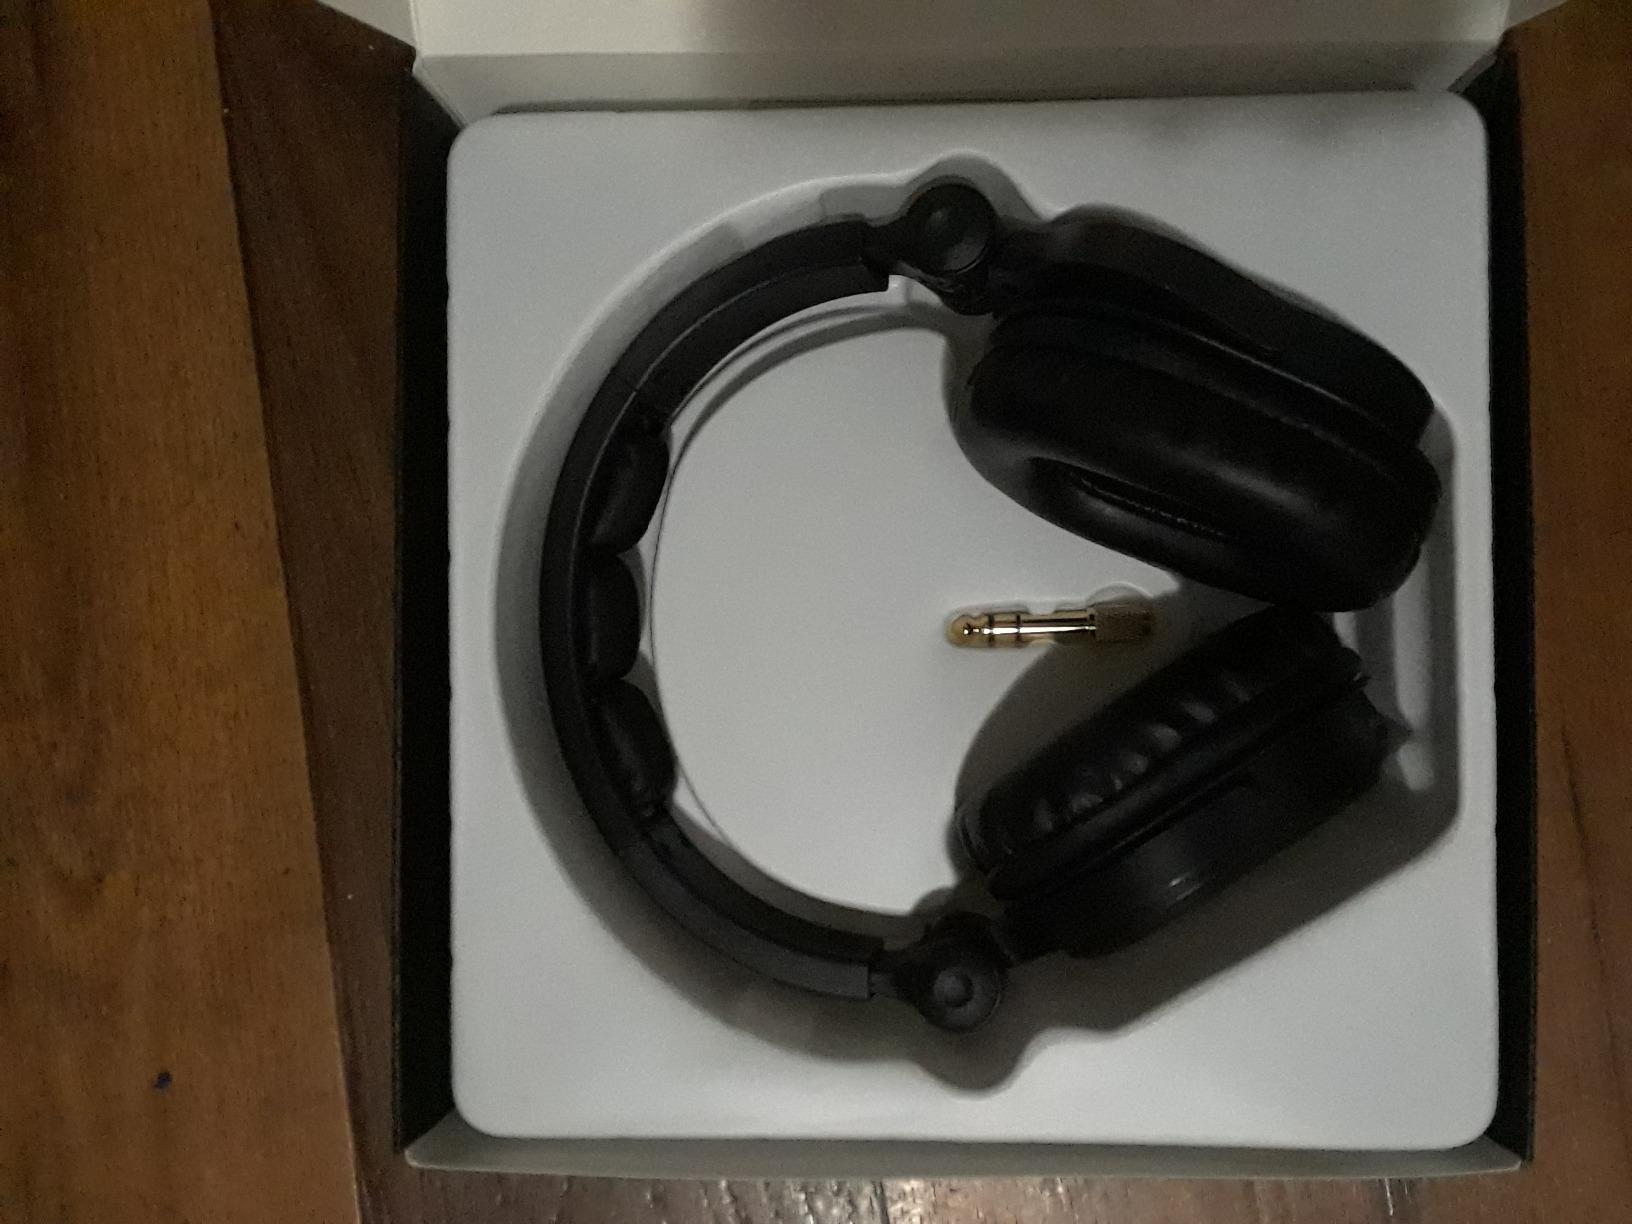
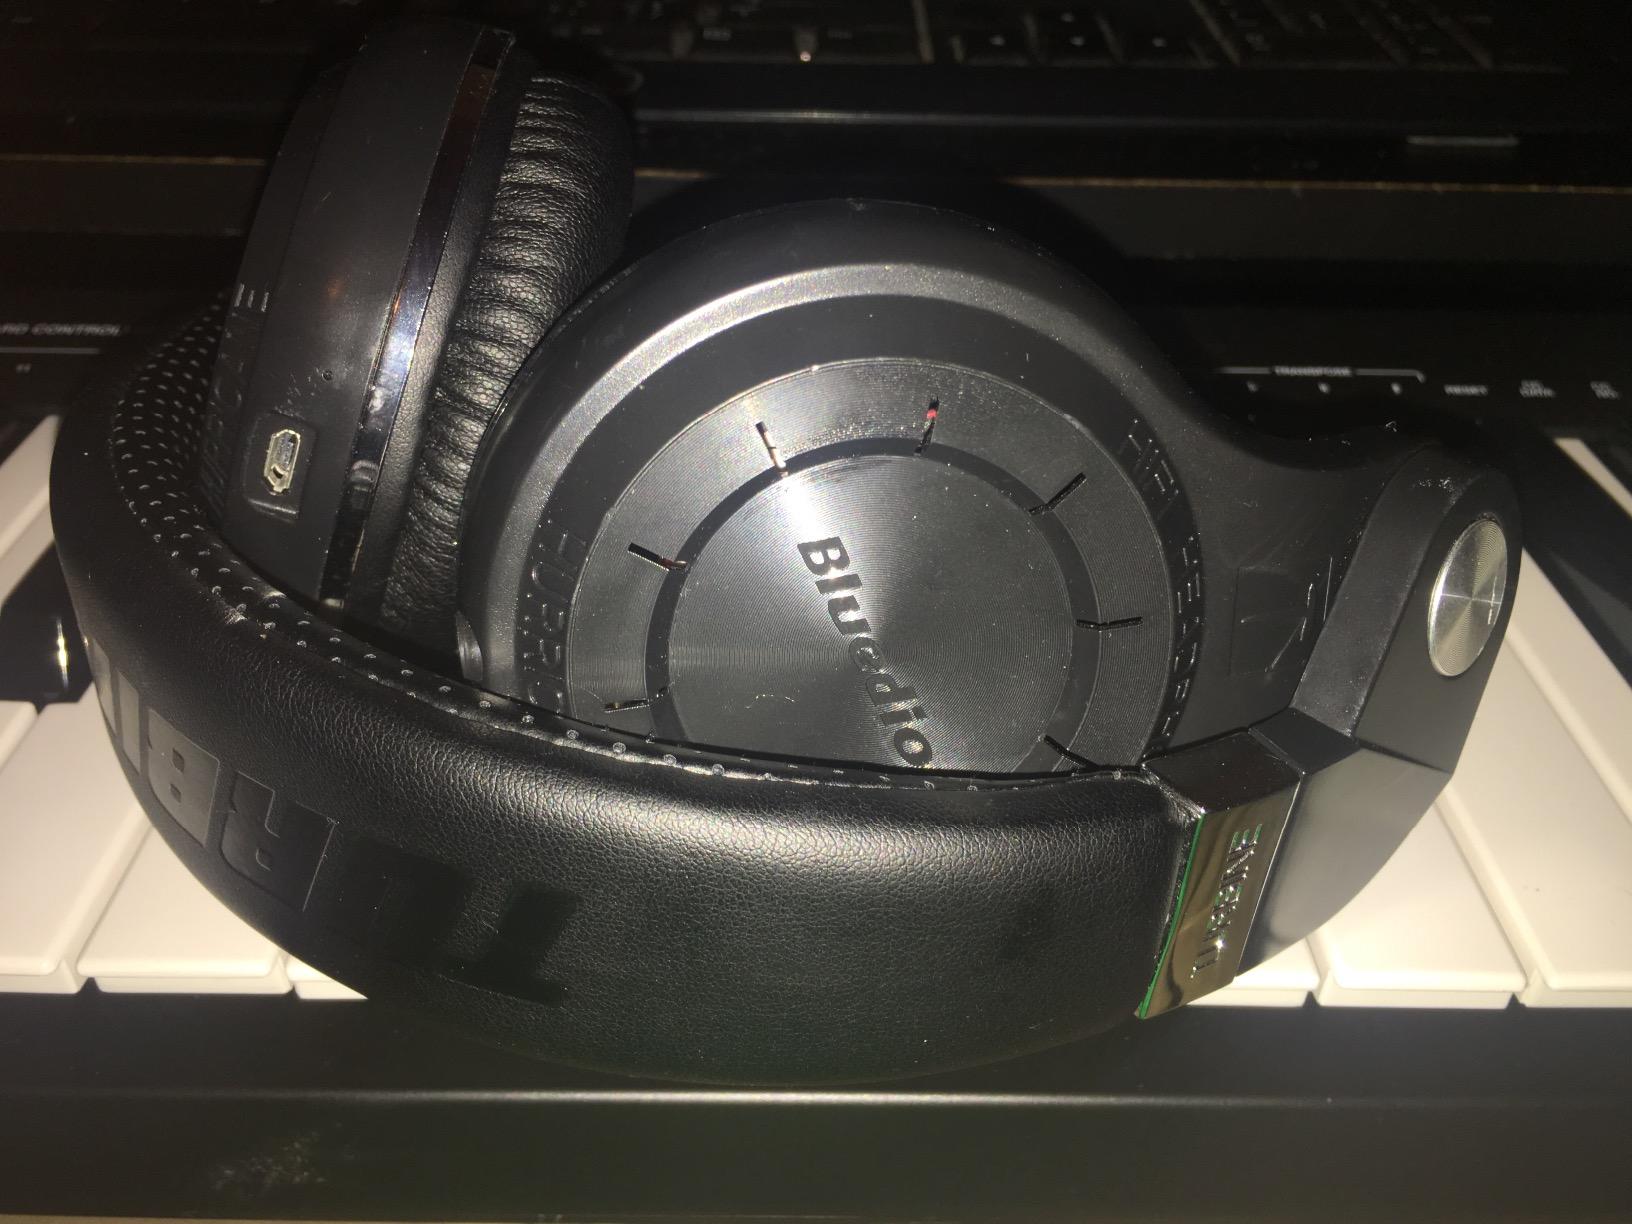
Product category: headphones
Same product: no